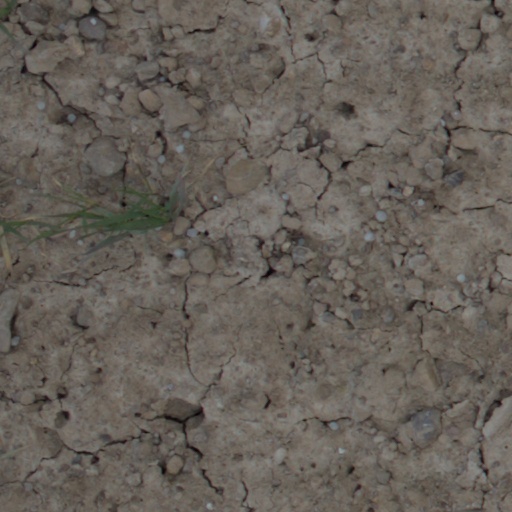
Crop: wheat